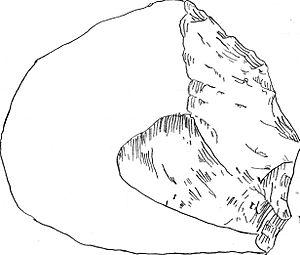
Cet article traite de l’histoire évolutive de la lignée humaine entre 3 et 2,5 millions d’années avant le présent. Durant cette période, la lignée des Australopithèques semble donner naissance en Afrique de l'Est à deux nouvelles lignées empruntant des voies écologiques divergentes, les Paranthropes et les Humains. En fin de période apparait l'industrie lithique oldowayenne.